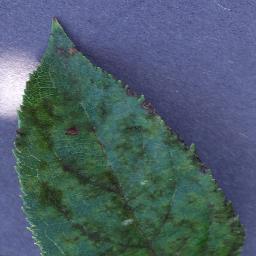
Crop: apple
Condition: scab